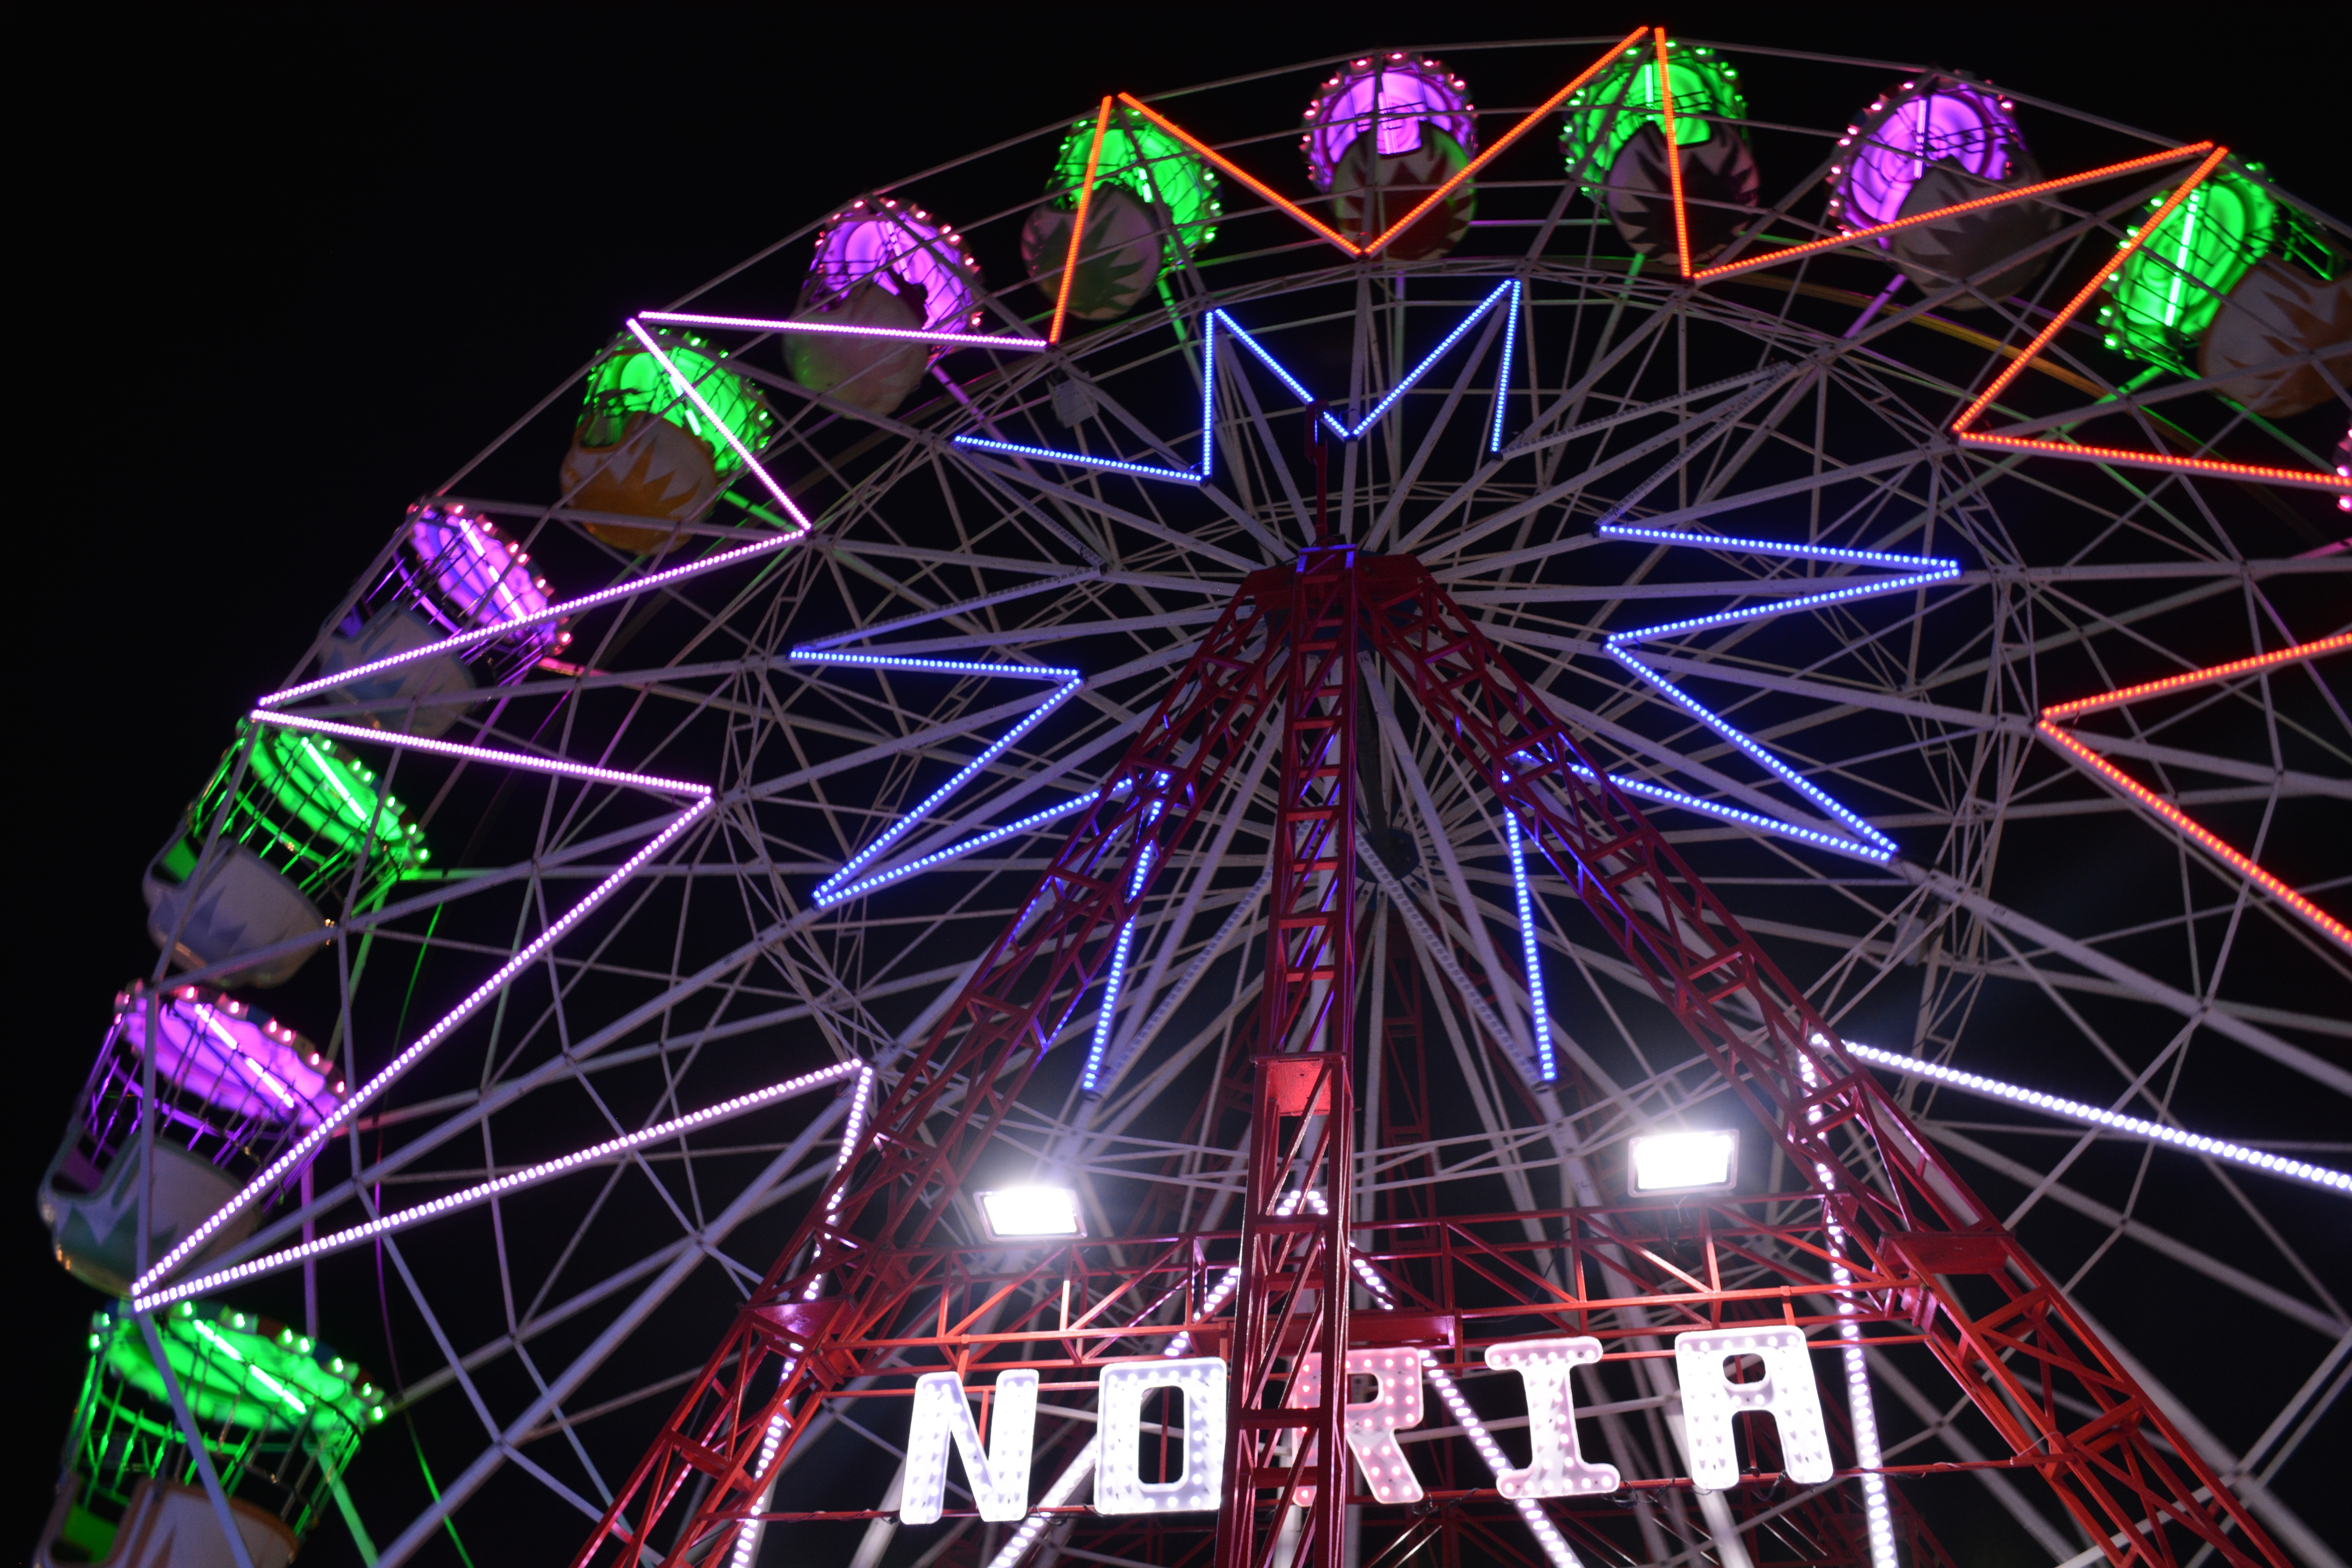
night, recreation, ferris wheel, carnival, carousel, symmetry, tourist attraction, outdoor recreation, geographical feature